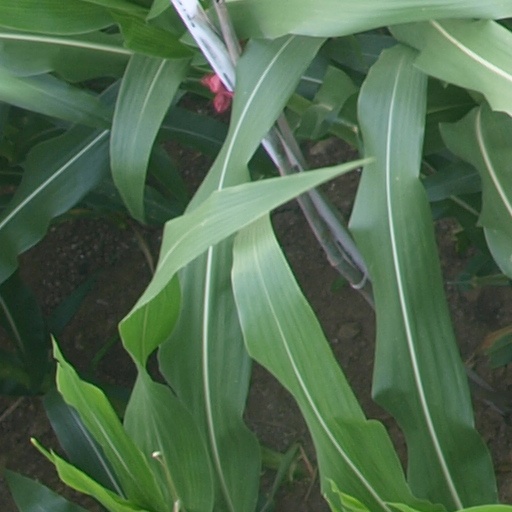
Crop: maize; corn